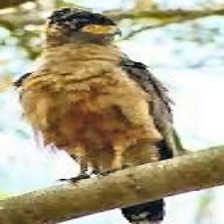
Species: CRESTED SERPENT EAGLE
Scientific name: SPILORNIS CHEELA